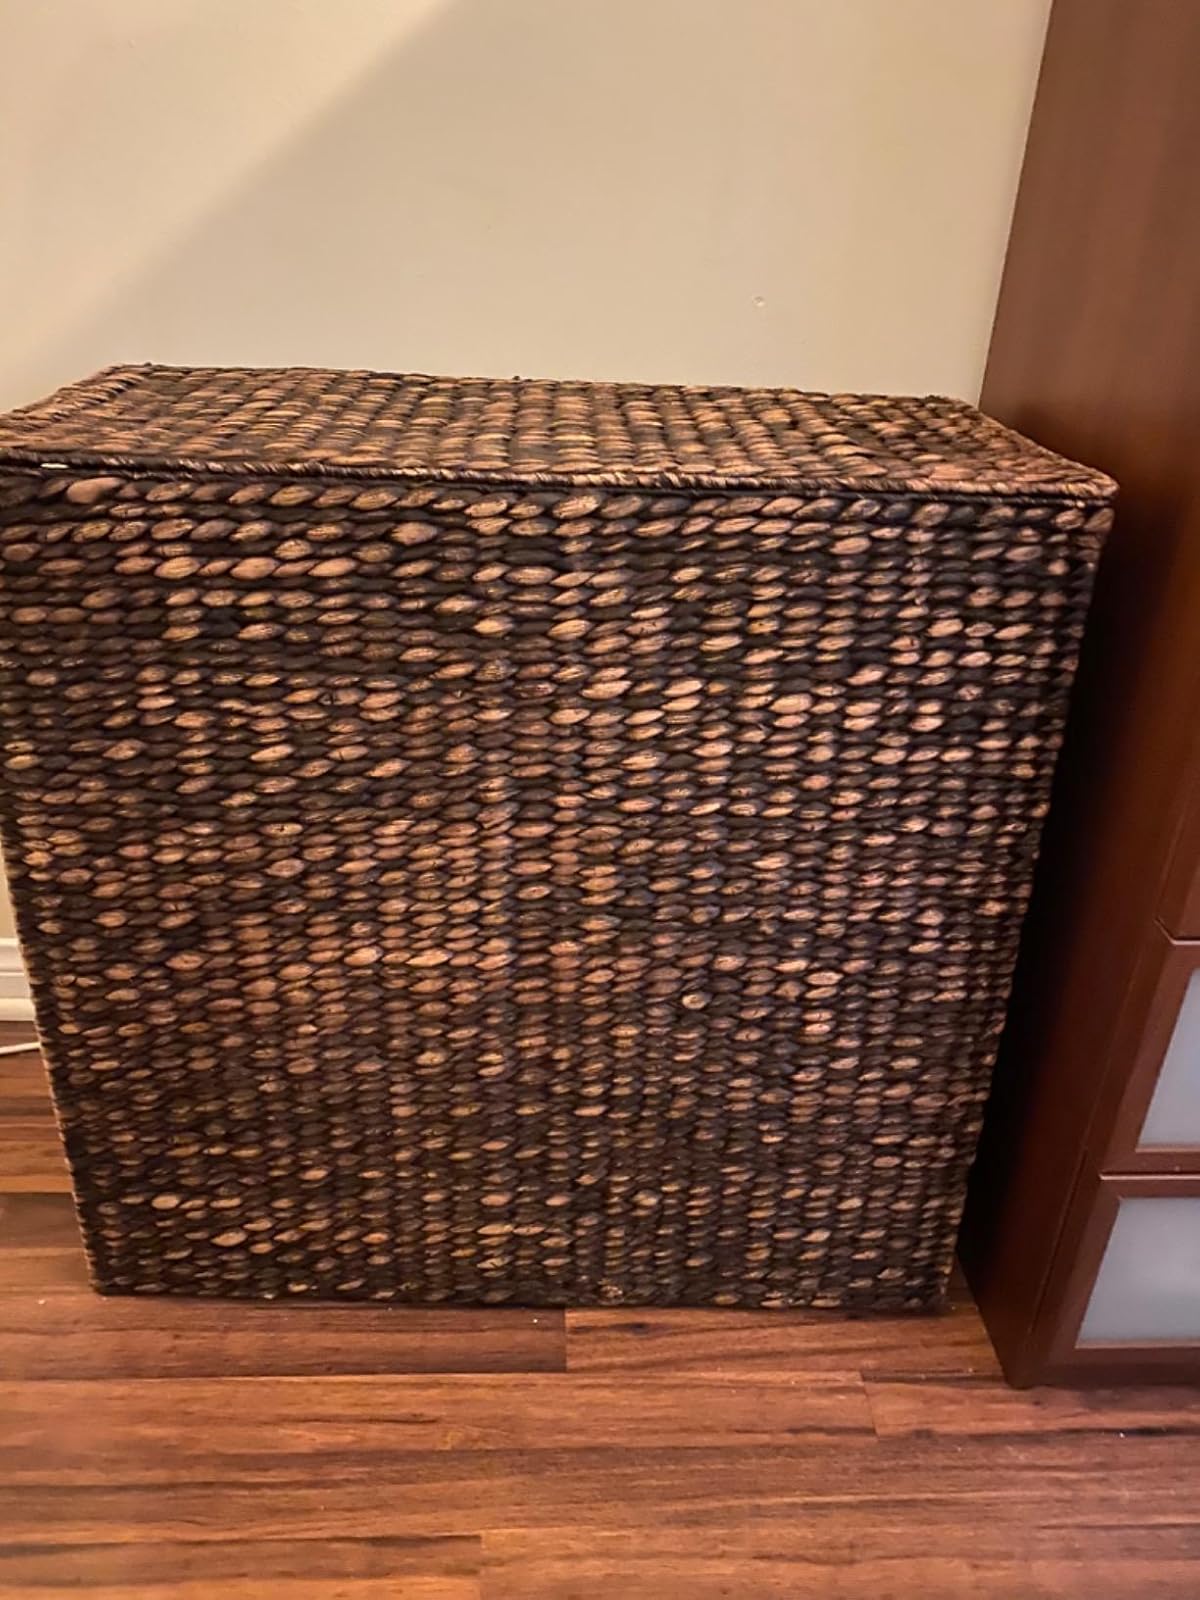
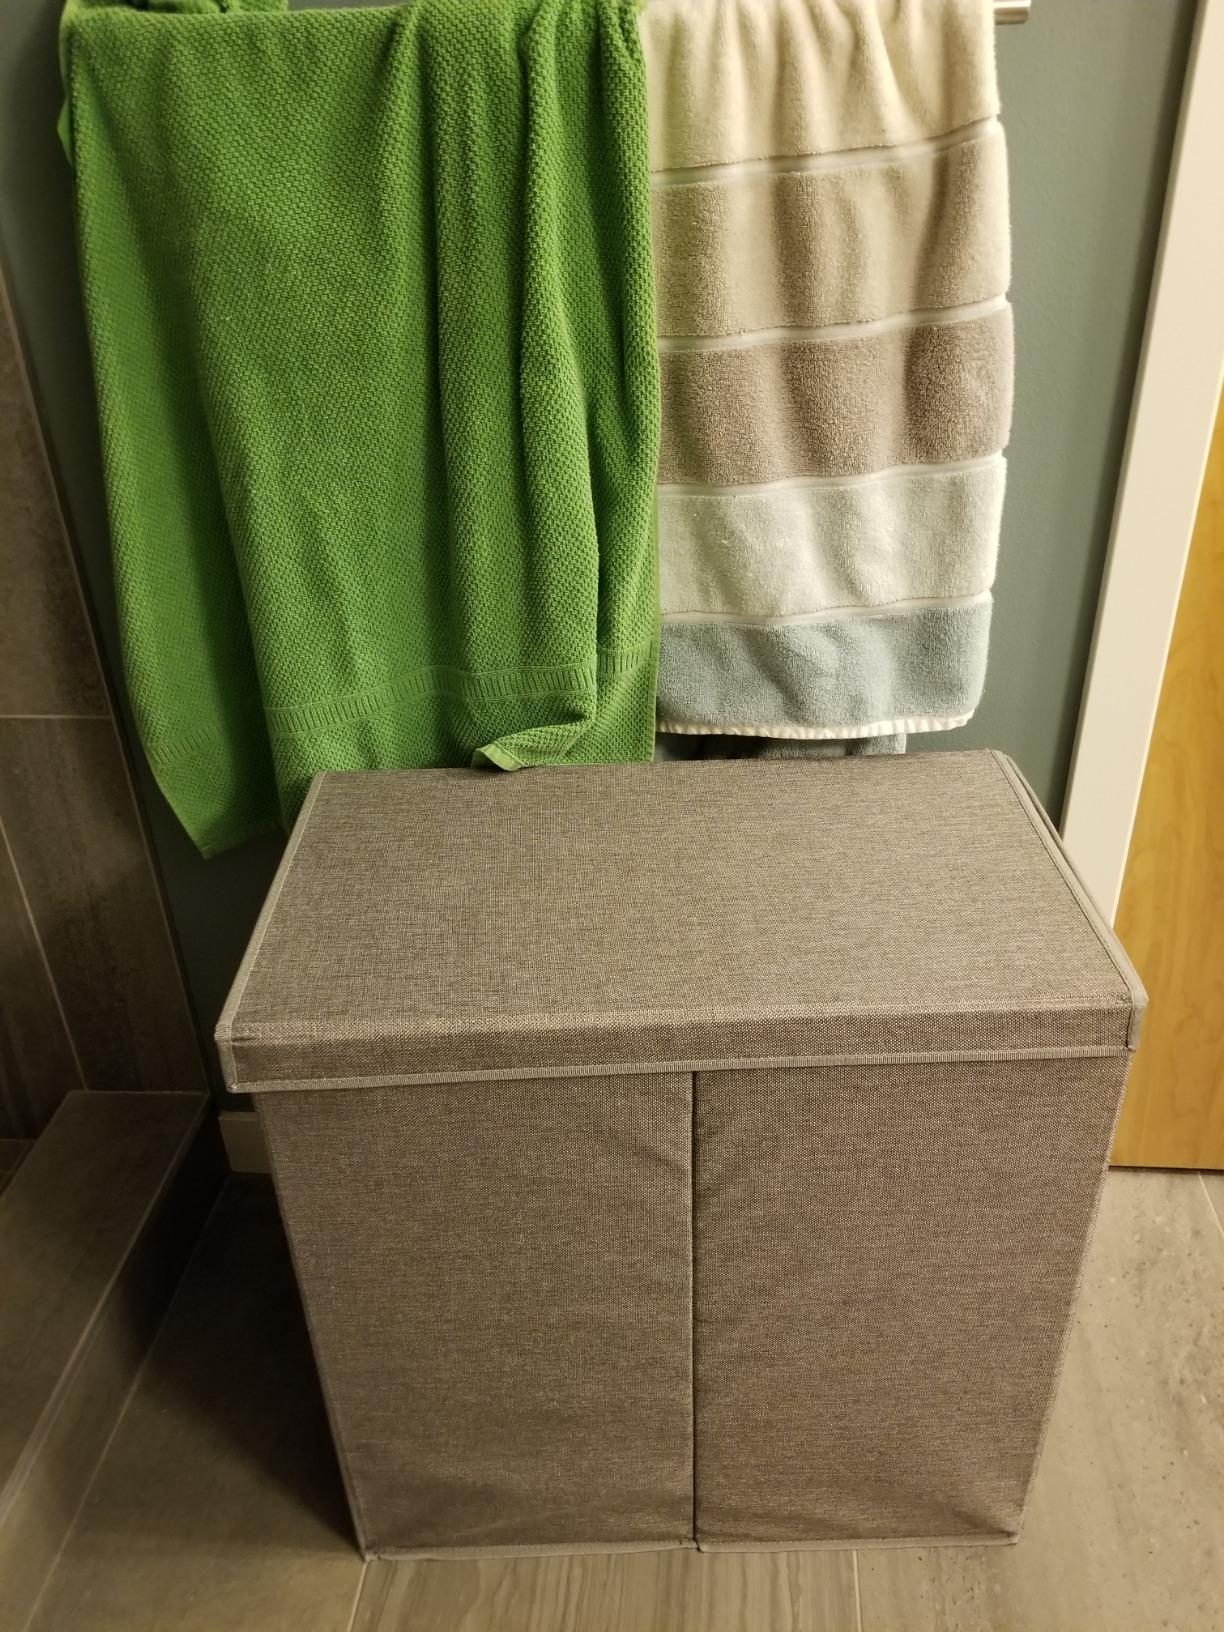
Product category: items_hamper
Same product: no